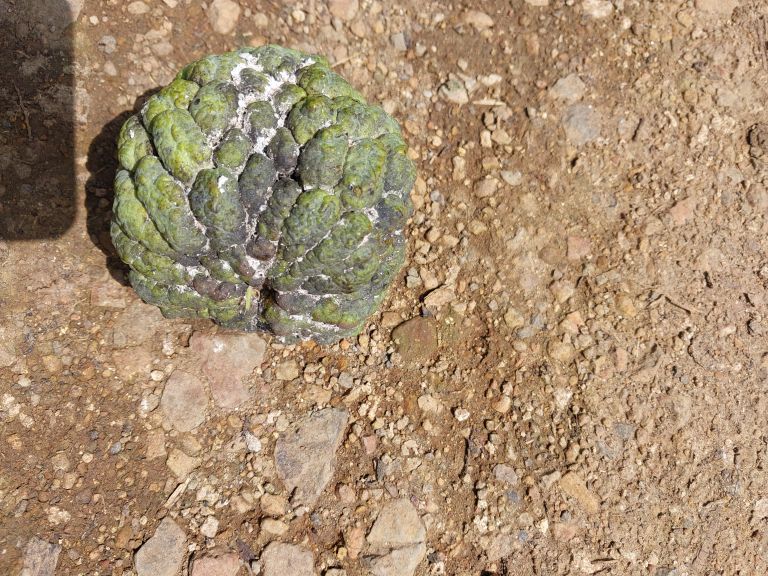
Disease label: Blank Canker